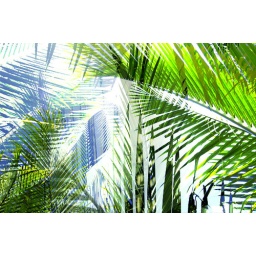
water palm trees in Mekong River